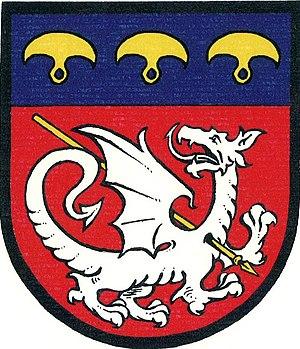
Kout na Šumavě est une commune du district de Domažlice, dans la région de Plzeň, en Tchéquie. Sa population s'élevait à 1 129 habitants en 2017.